Cabin pressurization

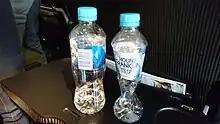
An empty bottle, sealed at , is crushed on descent to sea level, compared with one in its original state.

The pressure inside the cabin is technically referred to as the "equivalent effective cabin altitude" or more commonly as the "cabin altitude". This is defined as the equivalent altitude above mean sea level having the same atmospheric pressure according to a standard atmospheric model such as the International Standard Atmosphere. Thus a cabin altitude of zero would have the pressure found at mean sea level, which is taken to be .